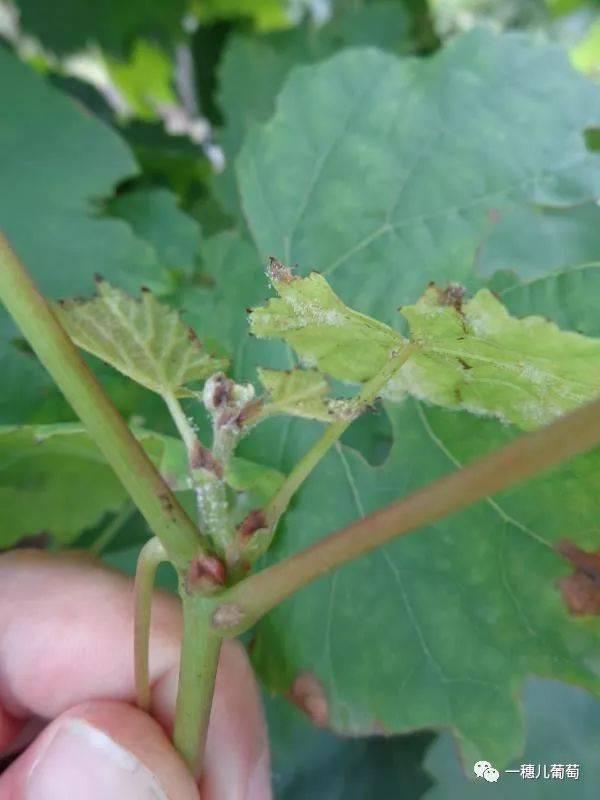
Plant: Grape
Disease: grape downy mildew